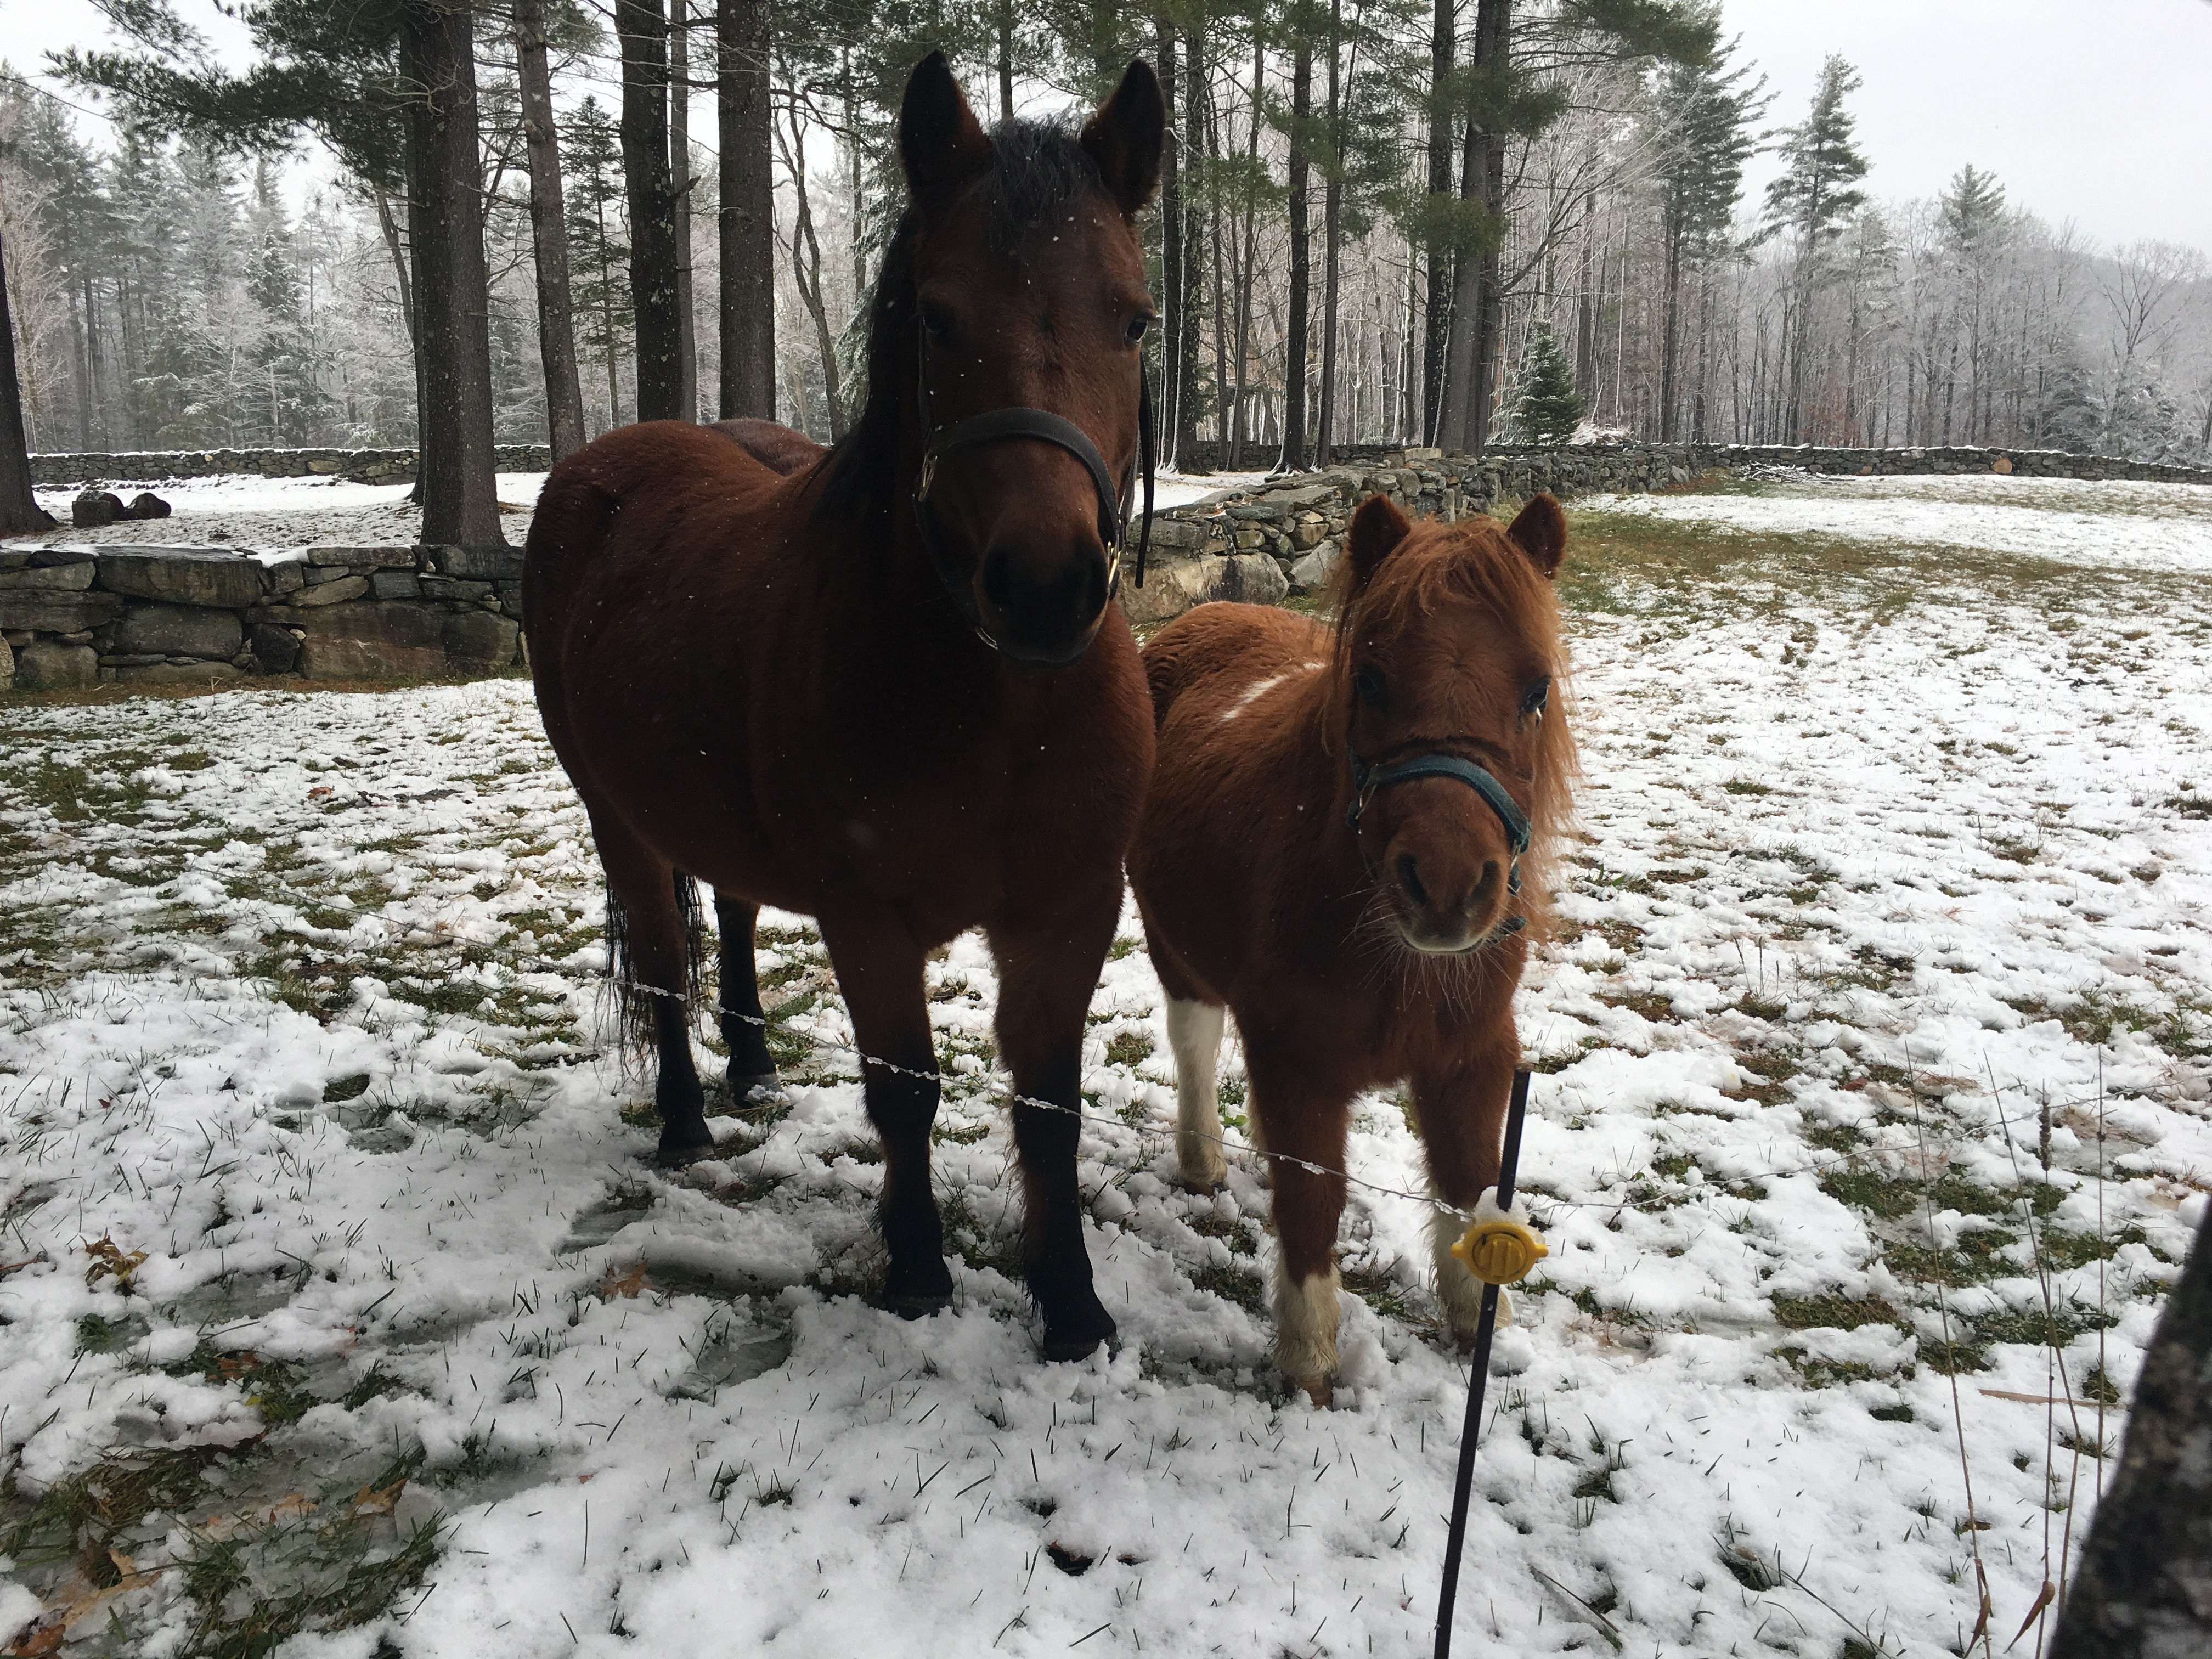
snow, winter, horse, weather, mammal, stallion, season, mare, pack animal, cattle like mammal, horse like mammal